The Promotion

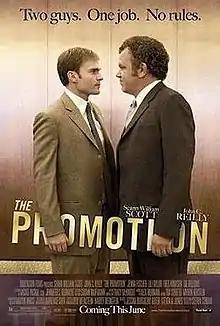
Promotional poster

The Promotion is a 2008 American comedy film written and directed by Steven Conrad. The film stars Seann William Scott, John C. Reilly, Jenna Fischer, Lili Taylor, Fred Armisen, and Gil Bellows. A look at the quest for the American Dream, it focuses on two grocery store managers vying for a promotion.